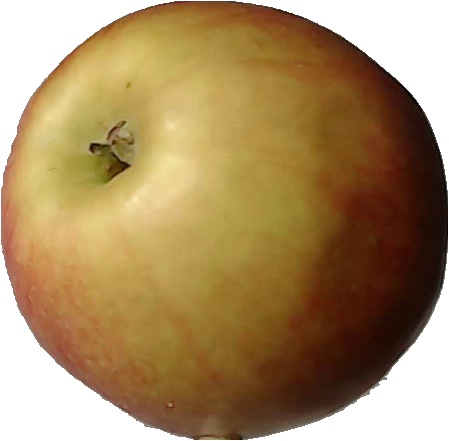
Label: apple_red_2